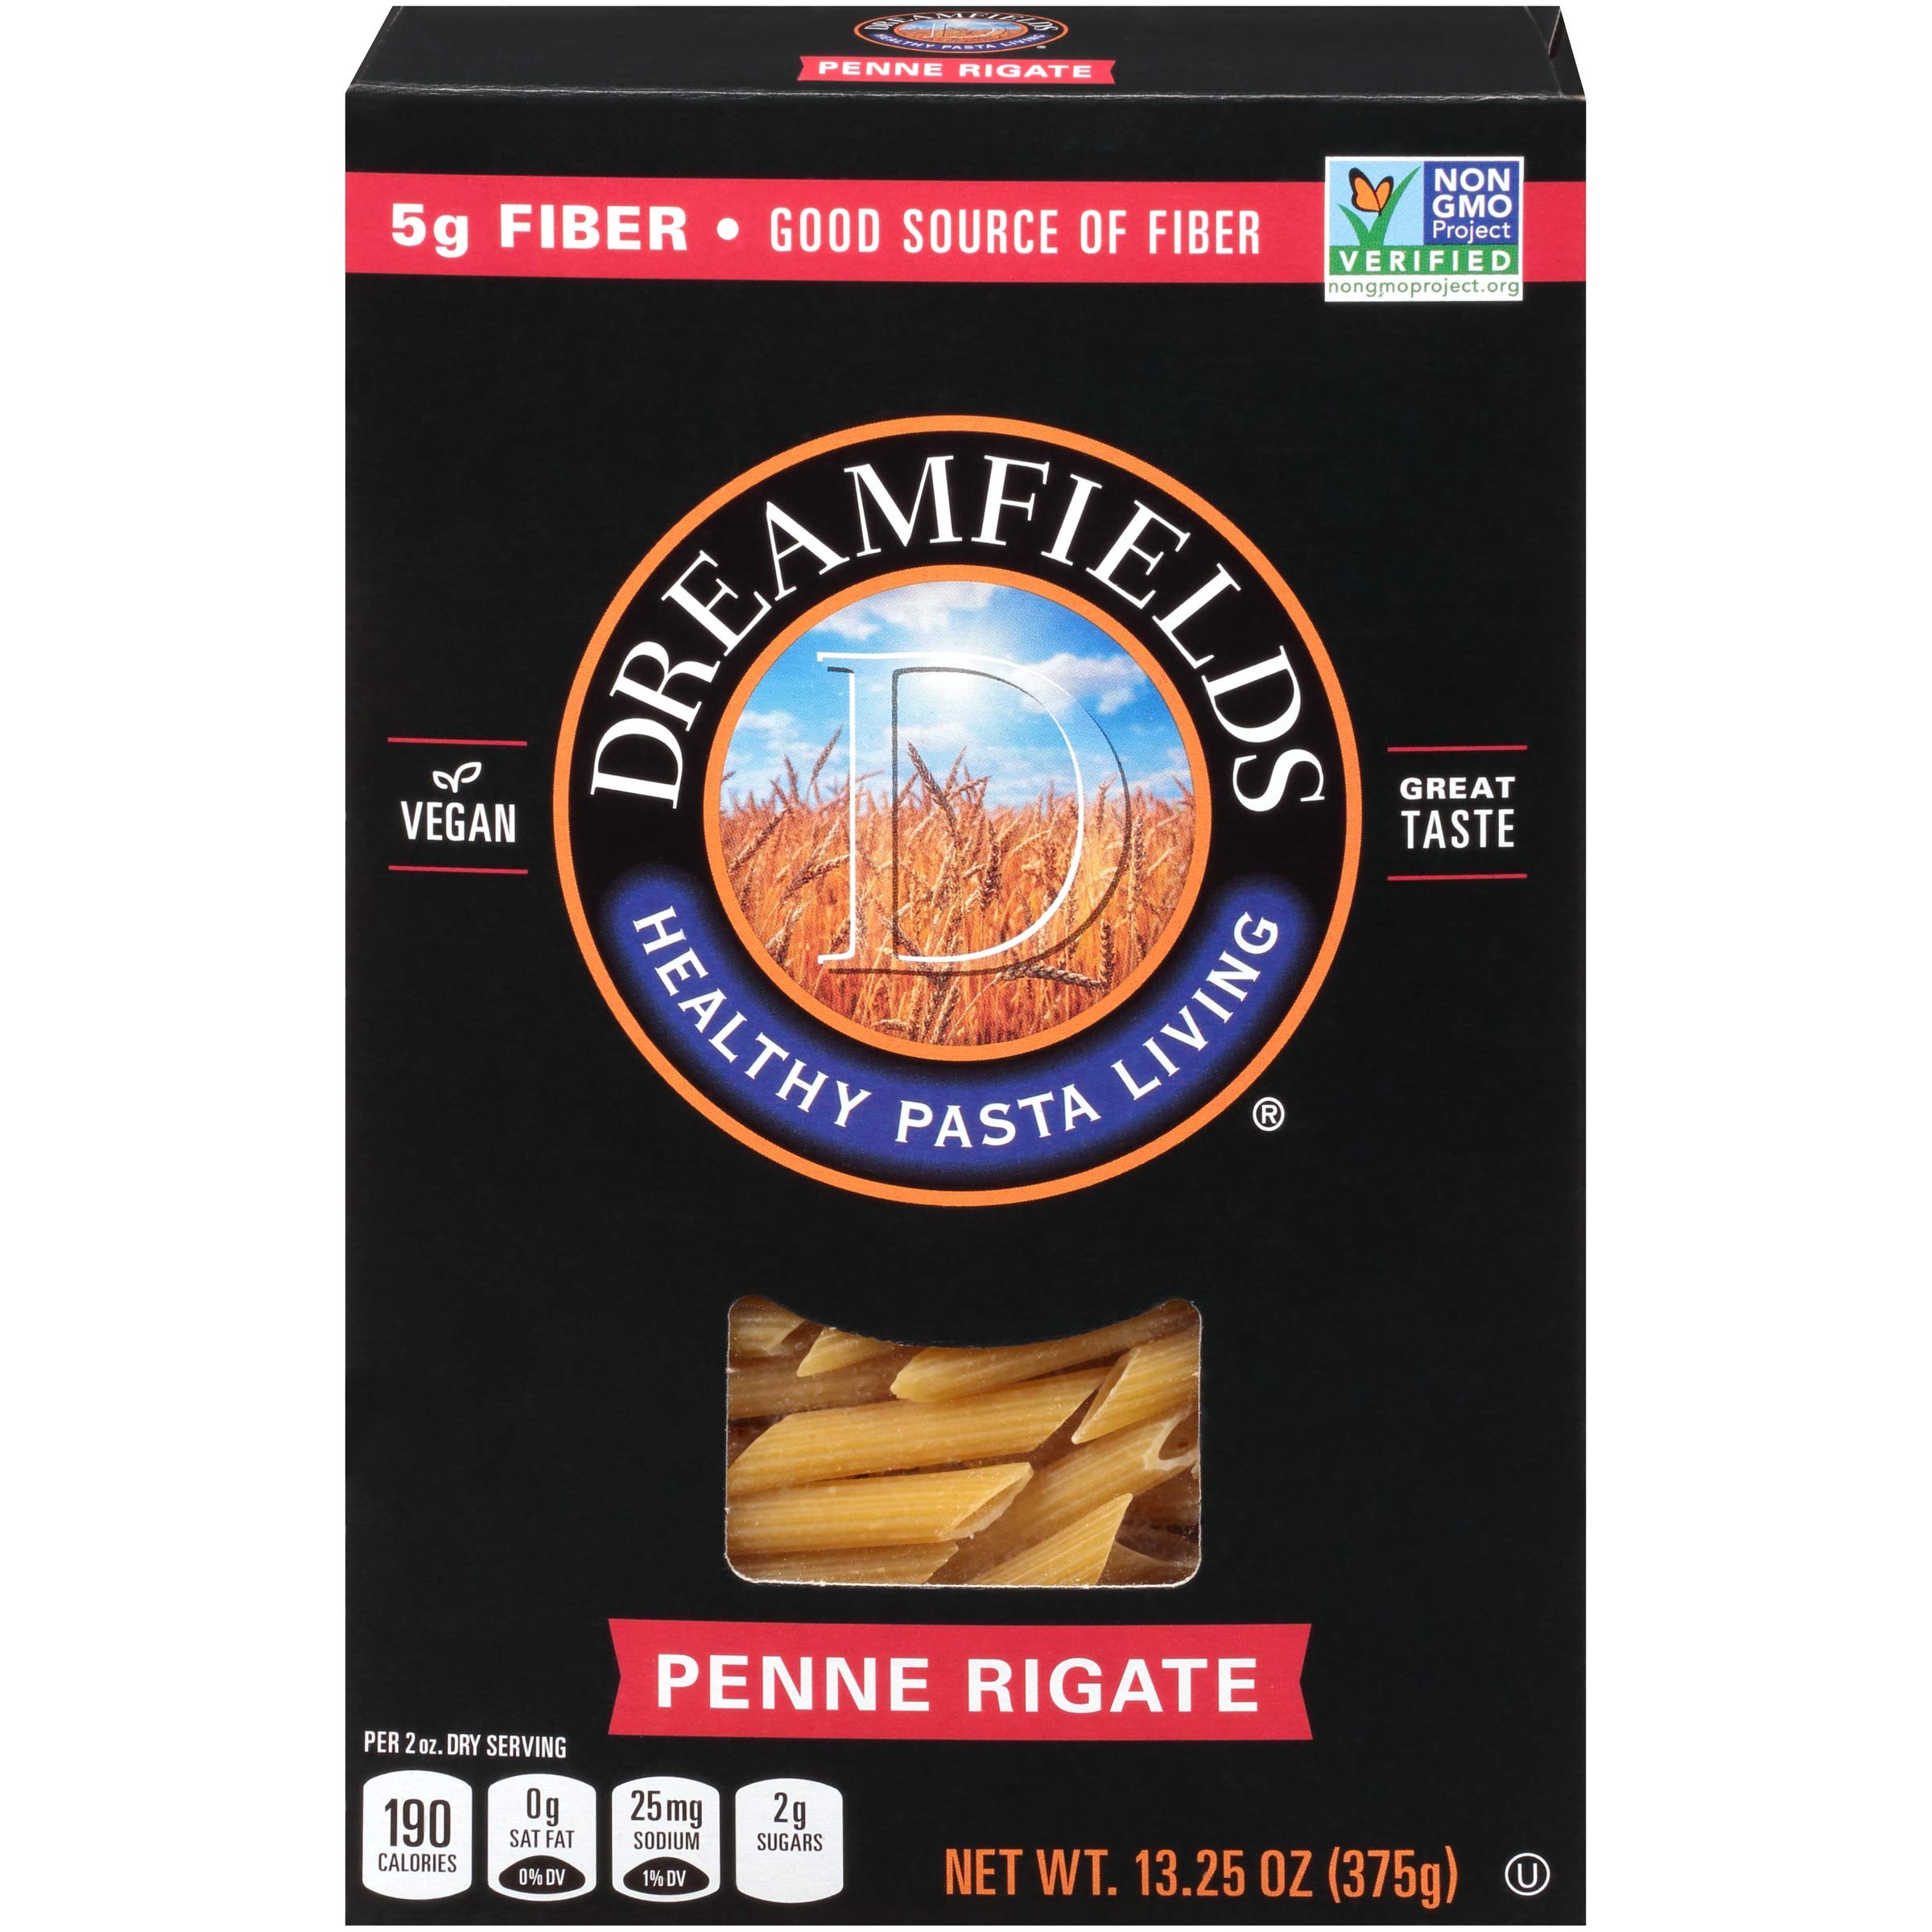
Item Name: Dreamfields Healthy Pasta Living Penne Rigate, 13.25-Ounce Boxes (Pack of 6)
Bullet Point 1: Dreamfields has the taste, texture, and appearance of traditional pasta.
Bullet Point 2: Dreamfields is a Good Source of Fiber with 5G per 2 oz dry serving.
Bullet Point 3: Dreamfields Fiber is a prebiotic, which helps promote healthy digestion and overall gut health.
Bullet Point 4: Dreamfields is Vegan, Non-GMO Project Verified and Kosher Certified
Bullet Point 5: Allergens: Wheat, Made in a facility that uses eggs.
Value: 79.5
Unit: ounce

Price: 6.235